Louis Dupré (dancer)

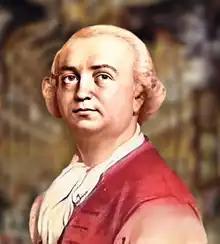
Louis Dupré

Louis Dupré (1697–1774) was a French ballet dancer, ballet master and ballet teacher.